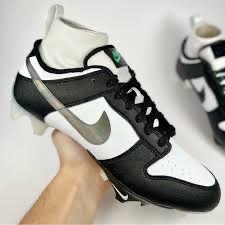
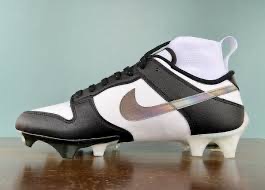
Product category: misc
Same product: yes